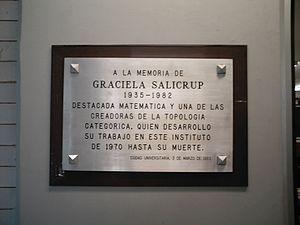
Graciela Beatriz Salicrup López est une architecte, une archéologue et une mathématicienne mexicaine. Dans les années 1970 et 1980, elle a été une pionnière dans le domaine de la topologie catégorique. La majeure partie de ses travaux ont été publiés en espagnol et ses contributions originales n’ont été largement reconnues qu’après sa mort prématurée.